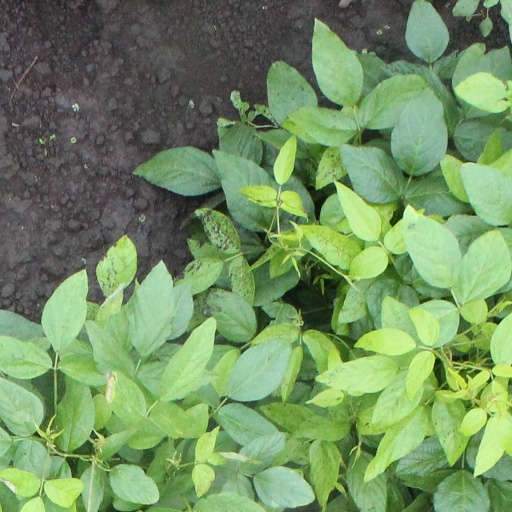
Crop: soybean